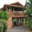
Label: house